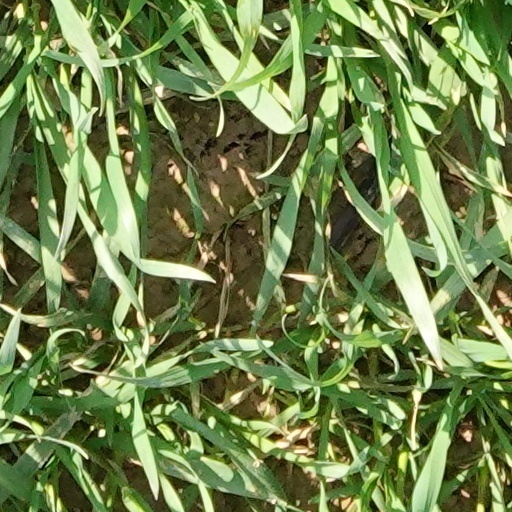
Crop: wheat